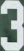
Number: 3